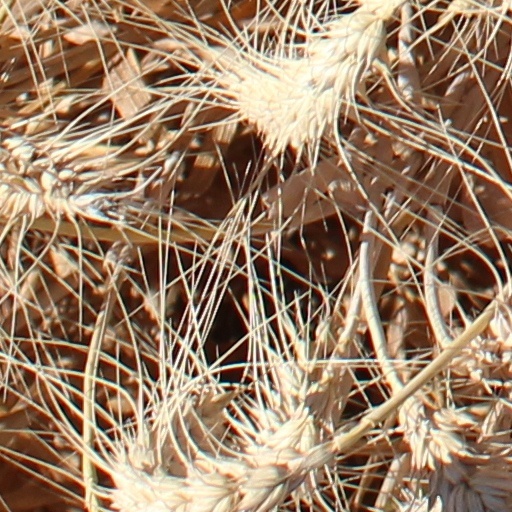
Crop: wheat